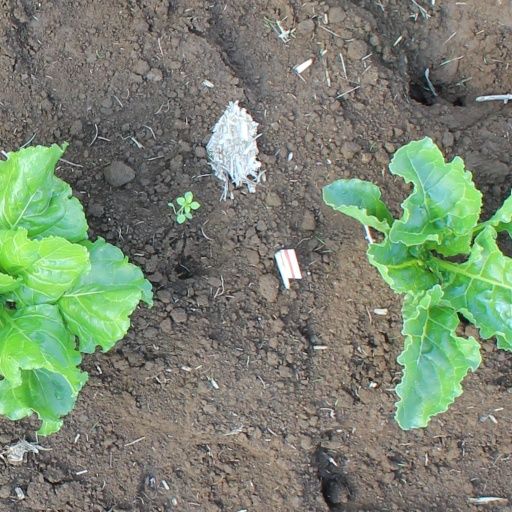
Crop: sugar beet